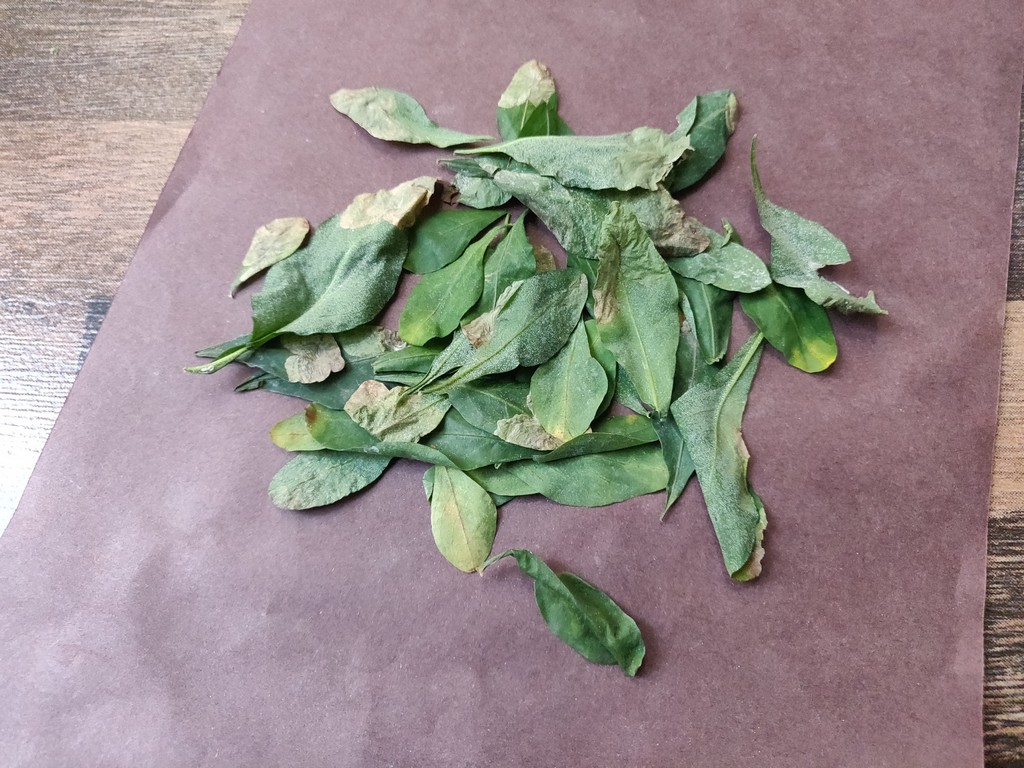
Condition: Unhealthy
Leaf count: multiple
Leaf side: unknown